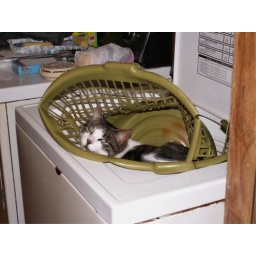
cat in laundry basket on top of open wash machine the basket is starting to fall in with him